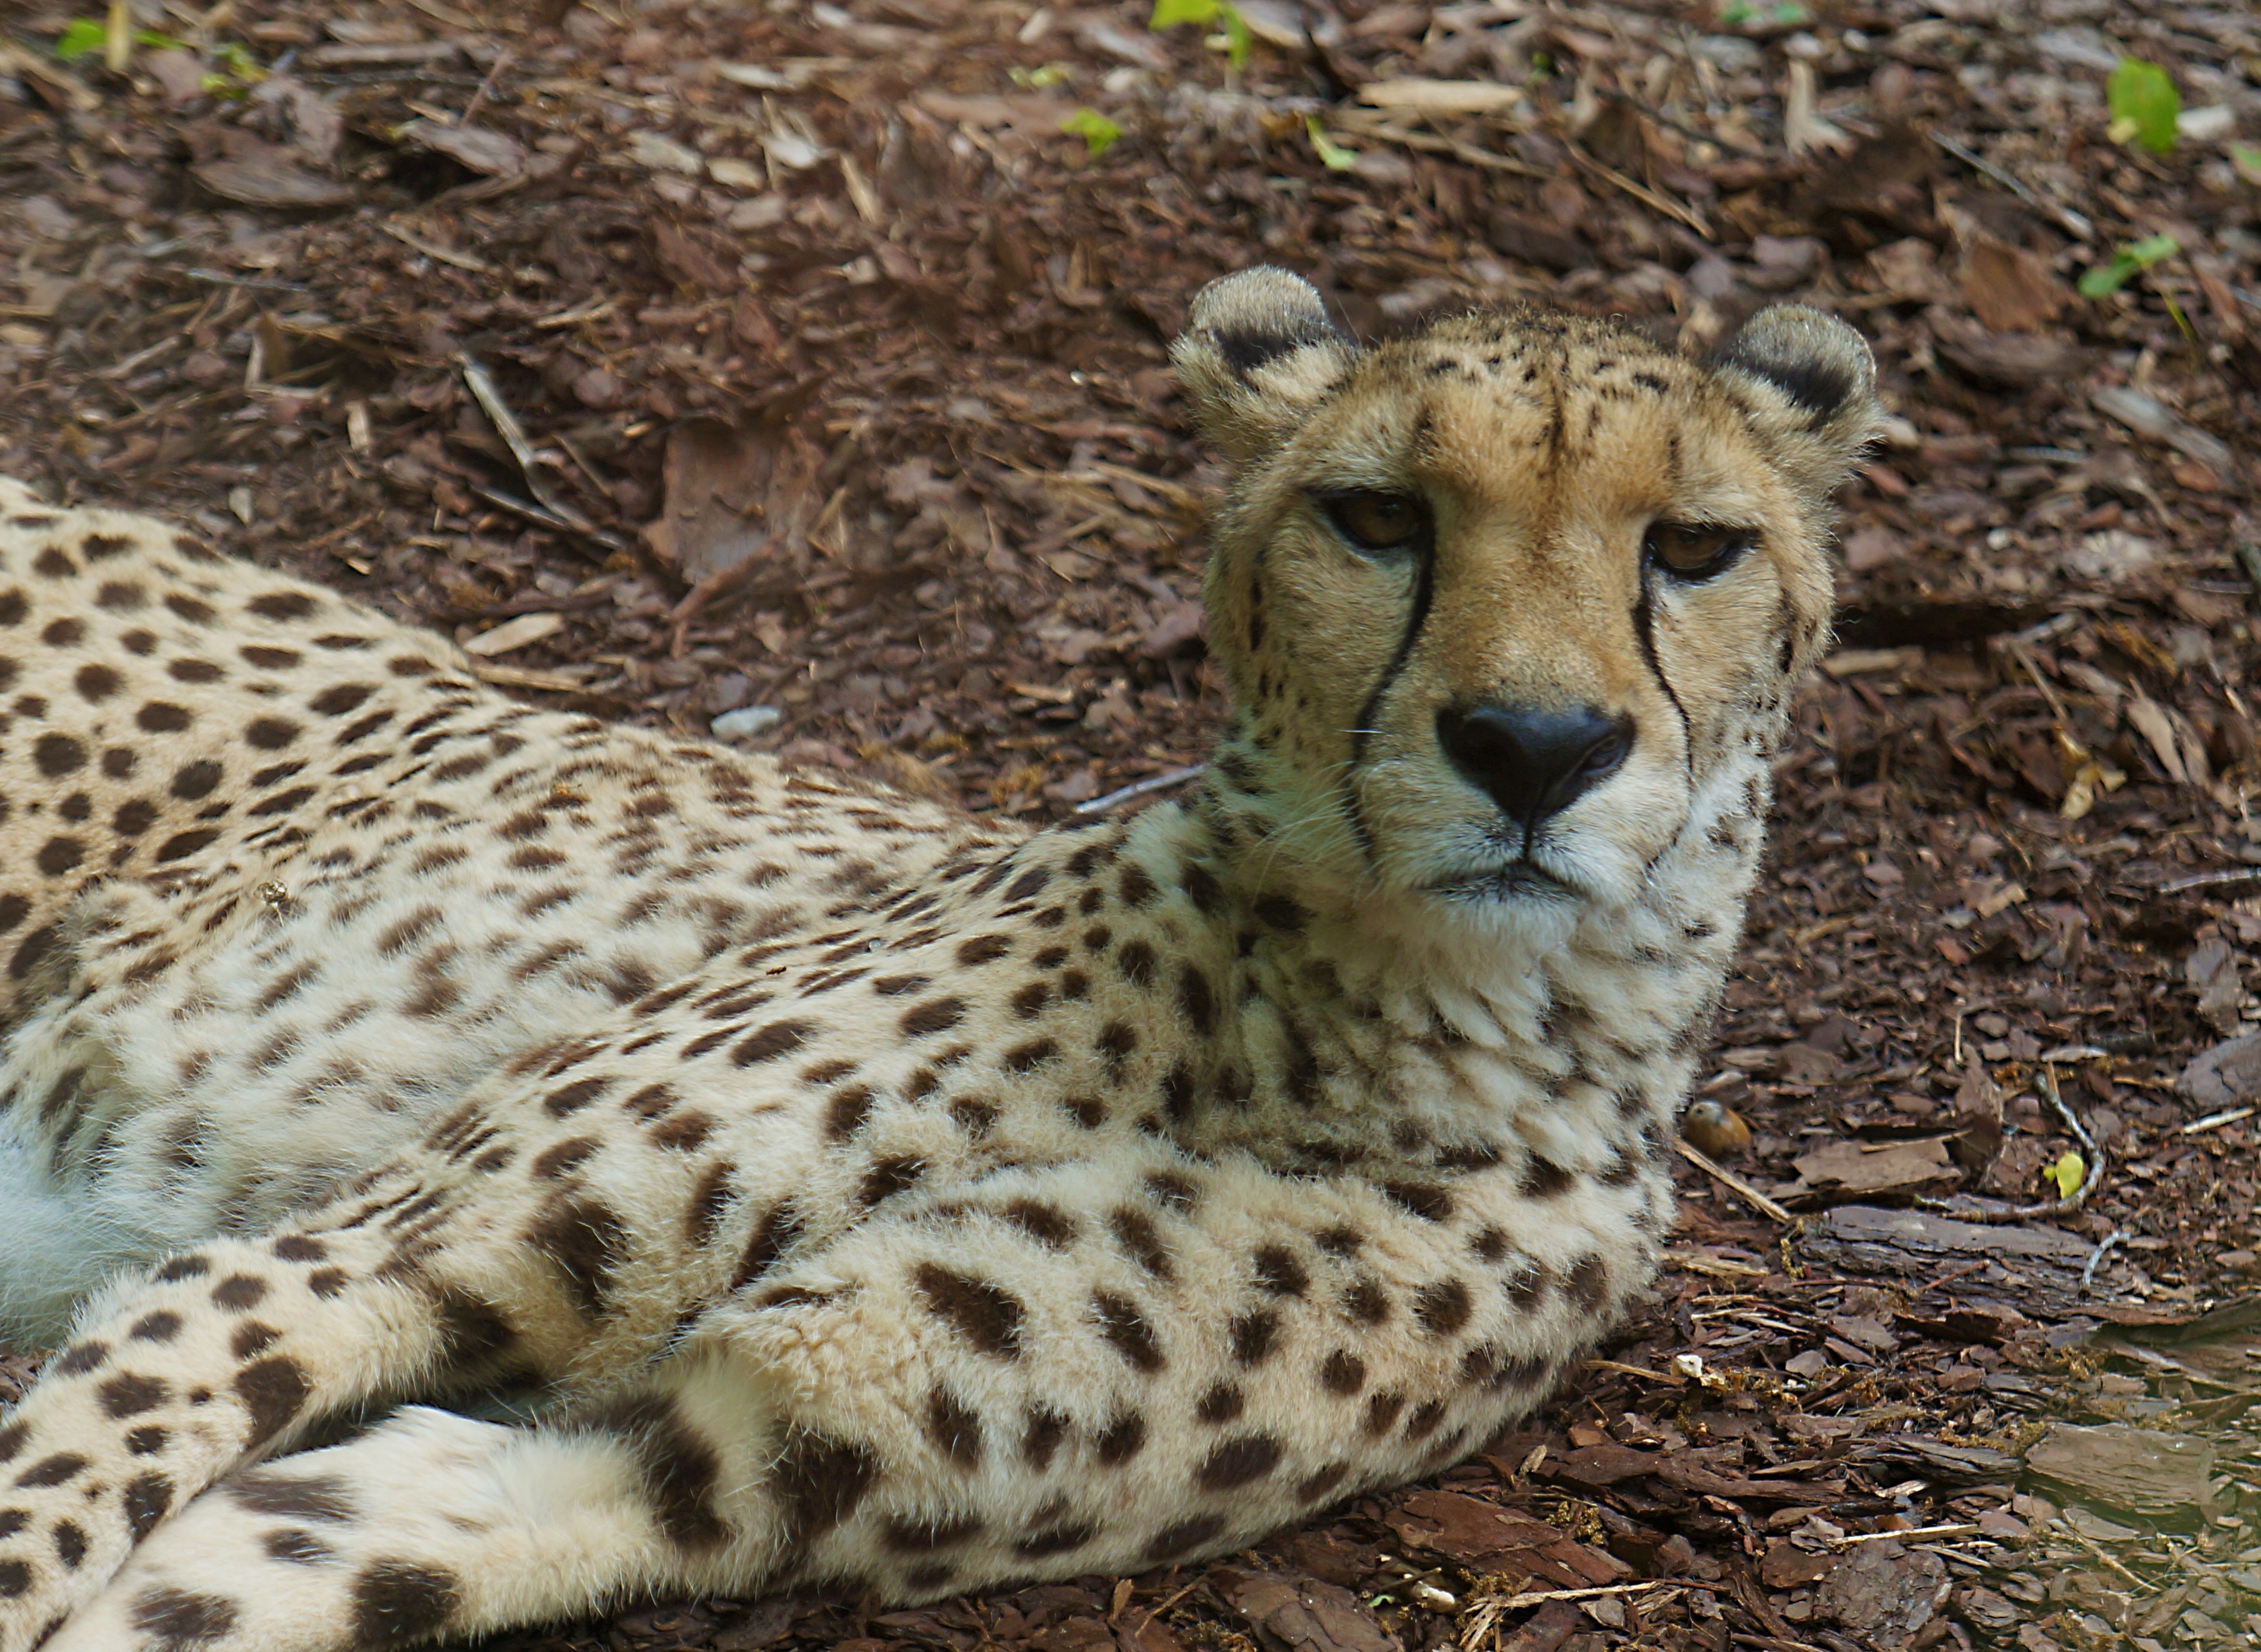
nature, wildlife, zoo, fur, portrait, cat, mammal, predator, fauna, cheetah, vertebrate, fast, safari, animal portrait, head drawing, small to medium sized cats, cat like mammal